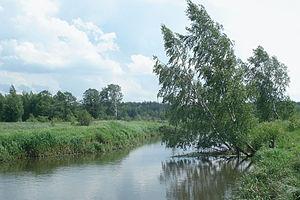
La rivière Gouslitsa, également appelée Gouslianka est un cours d'eau de l'oblast de Moscou, en Russie, et un affluent de la Nerskaïa, dans le bassin de la Volga.